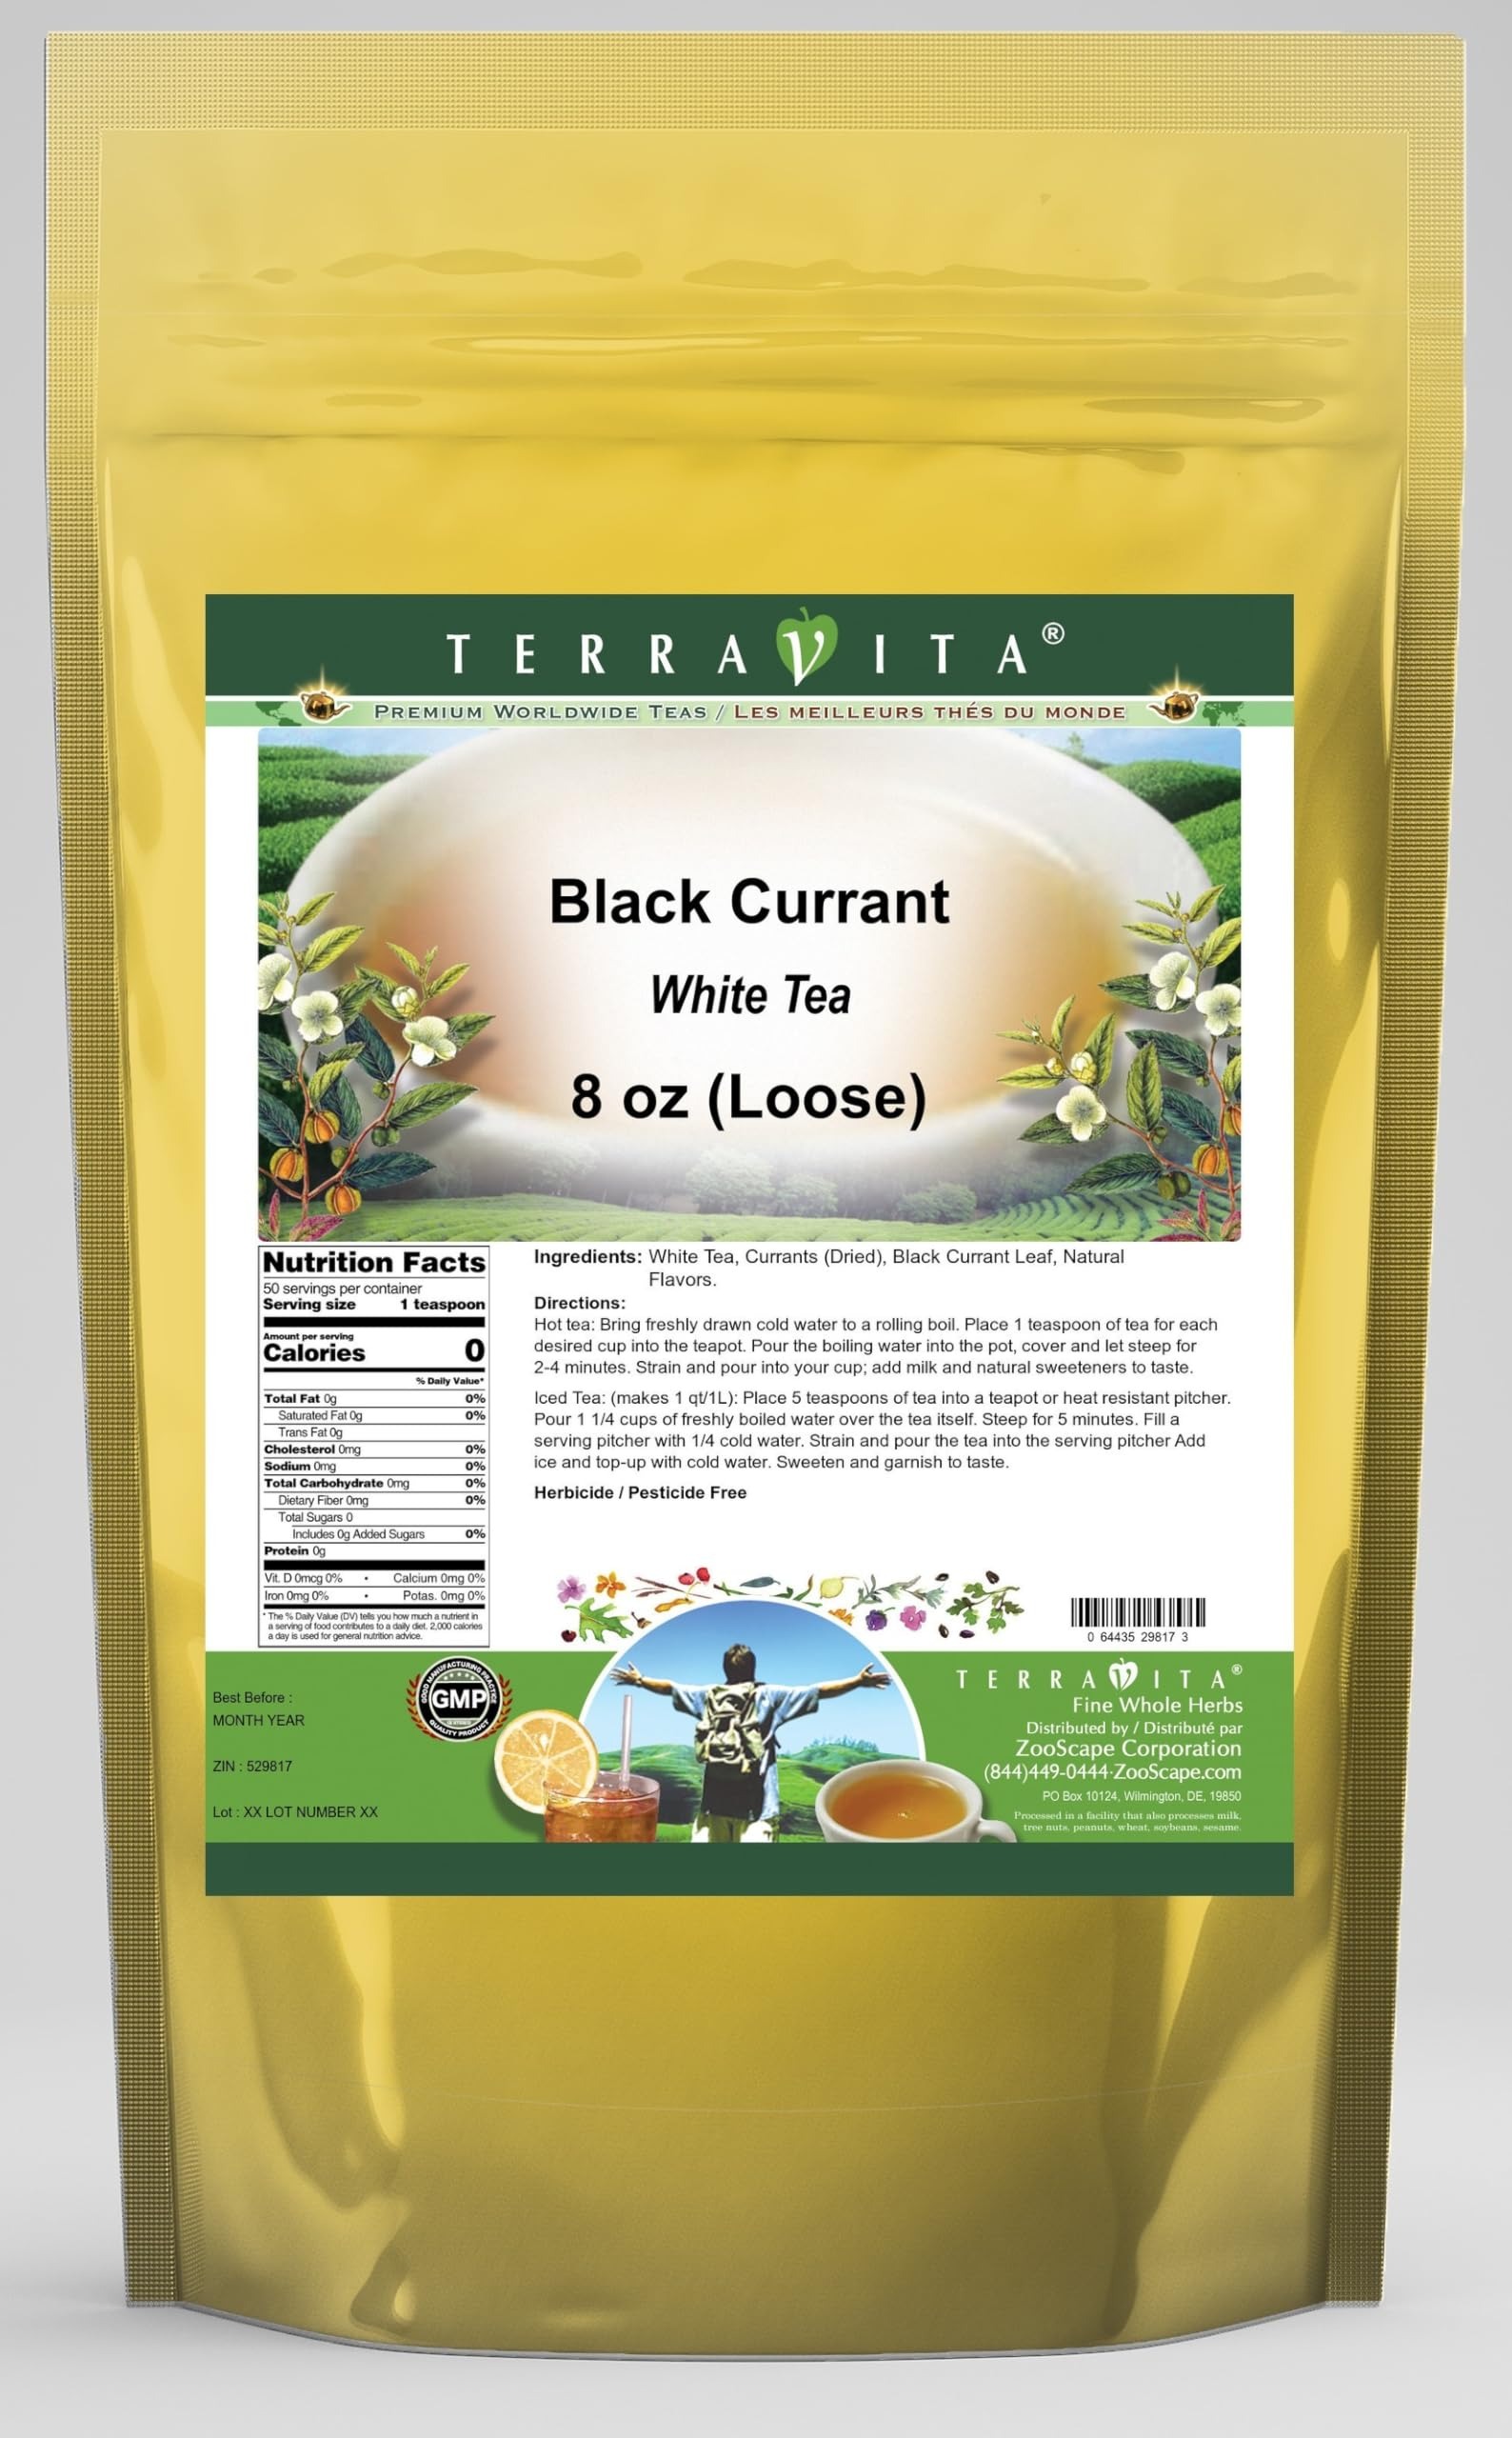
Item Name: Black Currant White Tea (Loose) (8 oz, ZIN: 529817) - 2 Pack
Bullet Point 1: Our Black Currant White Tea is a mouth-watering flavored White tea you will enjoy anytime! - Ingredients: White tea, Currants (Dried), Black Currant Leaf and natural black currant flavor.
Bullet Point 2: No fillers.
Bullet Point 3: Manufacturer: TerraVita
Bullet Point 4: Size: 8 oz
Bullet Point 5: Loose Leaf White Tea - Packed in a convenient upright pouch!
Product Description: Our Black Currant White Tea is a mouth-watering flavored White tea you will enjoy anytime! - Ingredients: White tea, Currants (Dried), Black Currant Leaf and natural black currant flavor. - Hot tea brewing method: Bring freshly drawn cold water to a rolling boil. Place 1 teaspoon of tea for each desired cup into the teapot. Pour the boiling water into the pot, cover and let steep for 2-4 minutes. Strain and pour into your cup; add milk and natural sweeteners to taste. - Iced tea brewing method: (to make 1 liter/quart): Place 5 teaspoons of tea into a teapot or heat resistant pitcher. Pour 1 1/4 cups of freshly boiled water over the tea itself. Steep for 5 minutes. Fill a serving pitcher with 1/4 cold water. Strain and pour the tea into the serving pitcher Add ice and top-up with cold water. Sweeten and garnish to taste. - TerraVita is an exclusive line of premium-quality, natural source products that use only the finest, purest and most potent ingredients found around the world. TerraVita is hallmarked by the highest possible standards of purity, potency, stability and freshness. All of our products are prepared with the highest elements of quality control, from raw materials through the entire manufacturing process, up to and including the moment that the bottles or bags are sealed for freshness and shipped out to you. Our highest possible standards are certified by independent laboratories and backed by our personal guarantee. - TerraVita exists to meet and ensure your family's health and wellness without the harmful effects of chemicals and health products. We strive to make all of our products affordable and reliable and are constantly searching the market to maintain our affordability and to look for new ways to serve you and the ones you love. TerraVita has become
Value: 16.0
Unit: Ounce

Price: 97.46